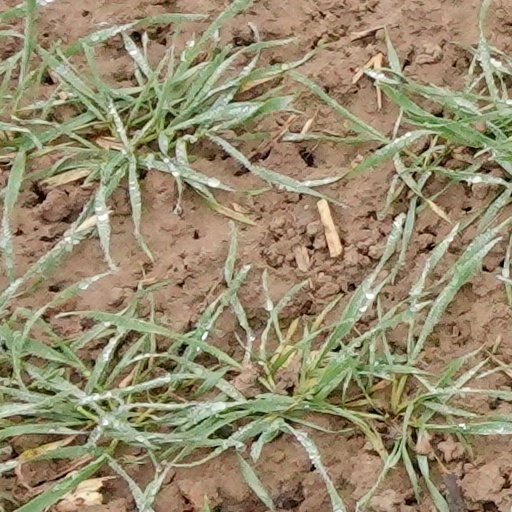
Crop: wheat